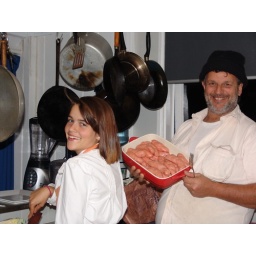
@the beach house in Ulladulla